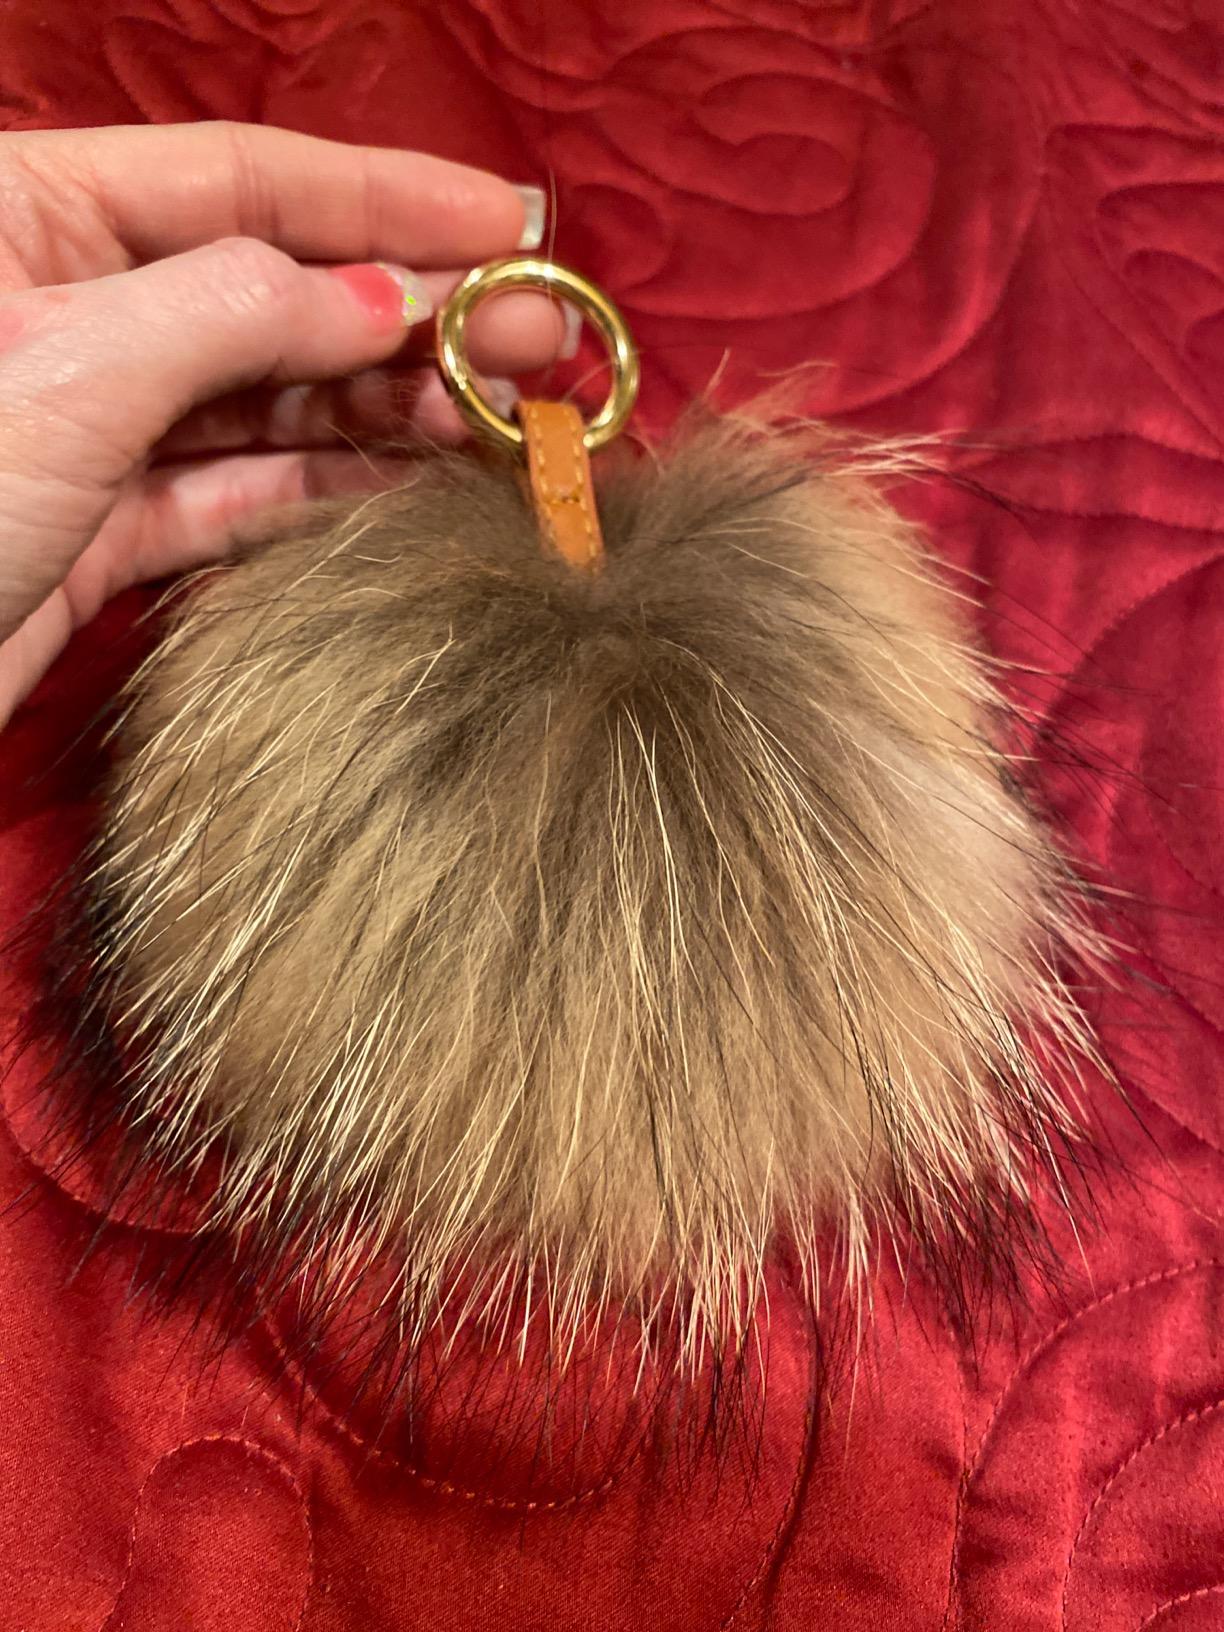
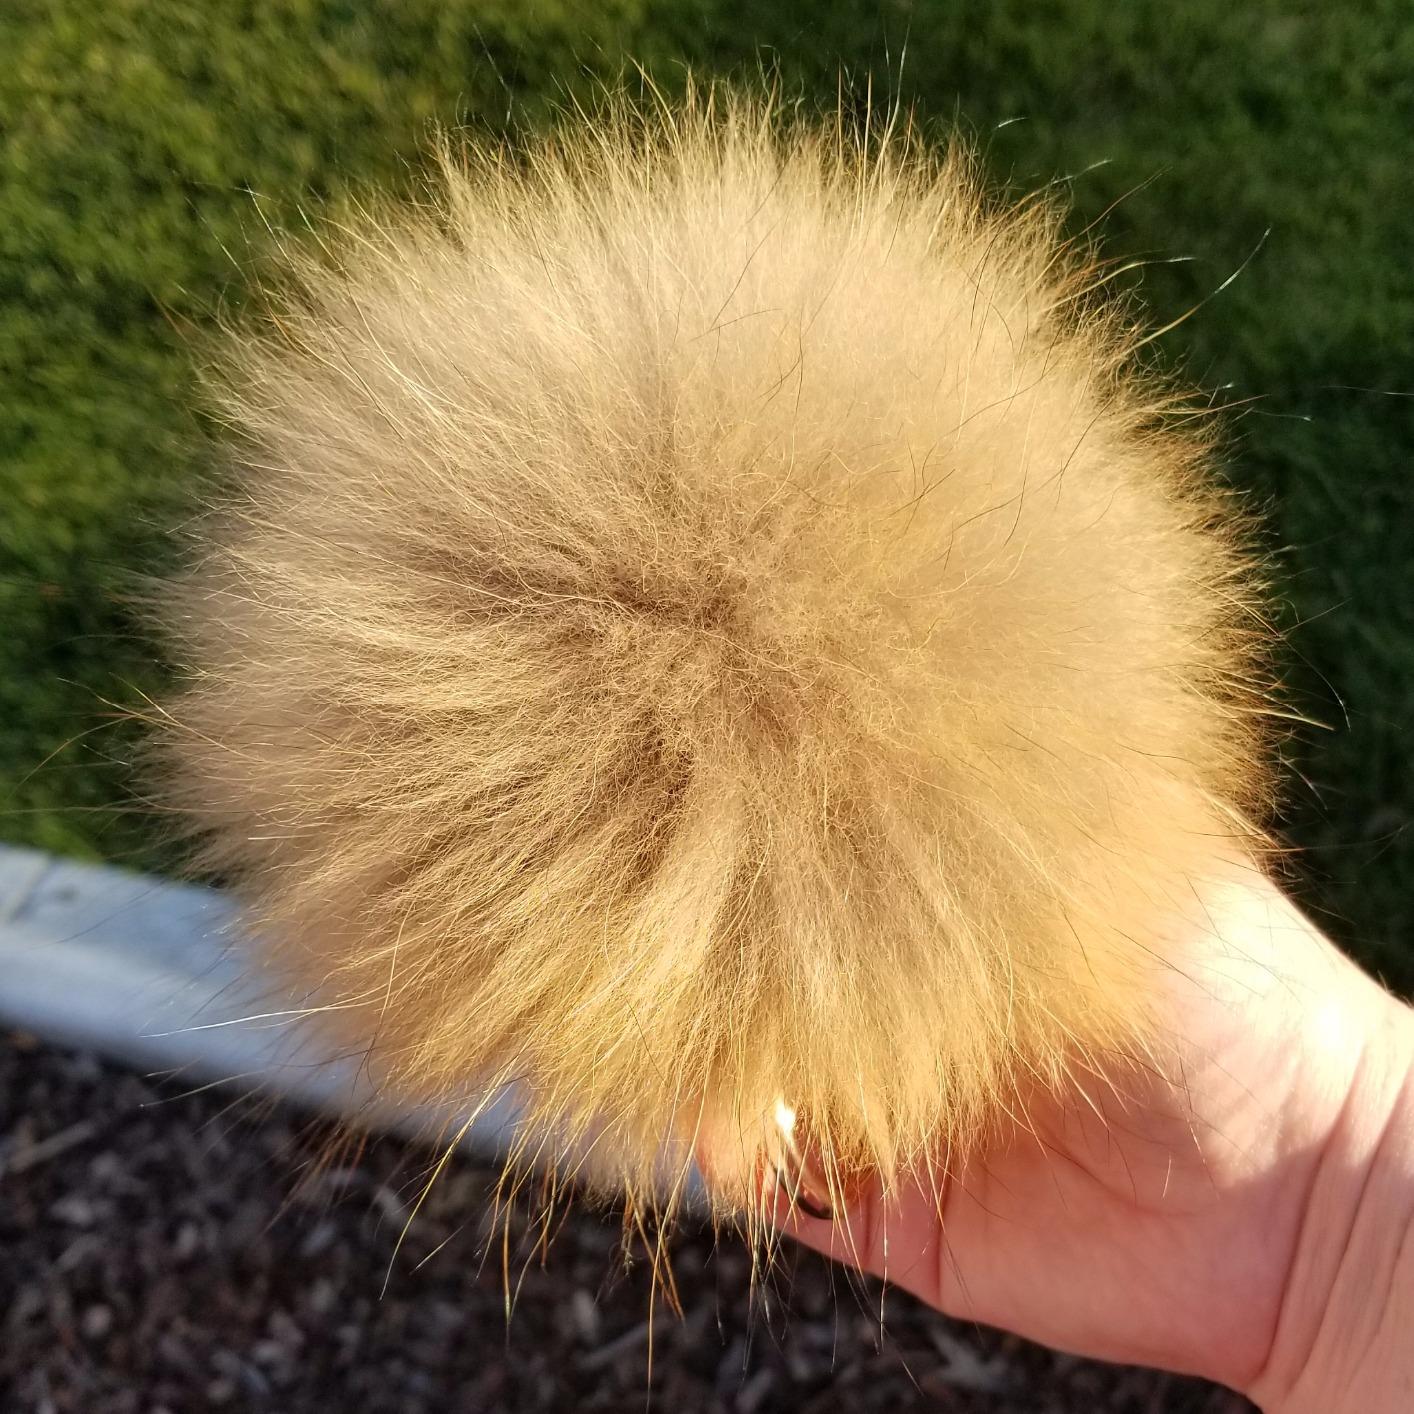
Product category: accessories_keychain
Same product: yes